Alma Mater Europaea University

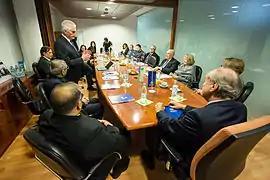
A meeting of the Alma Mater Europaea senate

Alma Mater Europaea University (previously Alma Mater Europaea ECM) is an accredited non-profit research university in Slovenia with campuses in Austria and Slovenia. It is part of an international university network Alma Mater Europaea of the European Academy of Sciences and Arts, which unites about 2000 leading scholars, 38 of which are Nobel Prize laureates. Alma Mater Europaea University offers 25 doctoral, masters, and bachelor degree studies in Humanities, Social Gerontology, Ecology, Business, Web and Information technologies, Applied Artificial Intelligence, Sustainable Development, European studies, Project Management as well as Social Studies, Healthcare, Nursing, and Physical therapy. Institutum Studiorum Humanitatis, the oldest Slovenian private higher education institution, joined Alma Mater in 2014. Since 2015, a Dance Academy, the only Slovenian accredited institution offering diplomas ballet and dance studies, is part of the Alma Mater.